Frontier Central School District

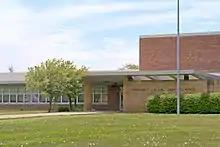
Pinehurst Elementary School

Pinehurst Elementary School, on Fairway Court in Lake View, is the original elementary school in the district. The school serves students in the area of the town roughly between Eighteen Mile Creek and Cloverbank Elementary. The next school to the southwest is Highland Elementary of the Lake Shore Central School District, approximately away in the hamlet of Derby. Before its construction, at least five schools existed in the area from 1795 to 1921, including a log cabin. Pinehurst opened on February 28, 1955 and was dedicated on February 26, 1956, taking in students from other schools such as Wanakah up to grade eight. In 1993, the school expanded: sixteen classrooms, a kitchen and cafeteria were added to the school. Today, students from kindergarten through fifth grade attend Pinehurst.